Esperanza Aguirre

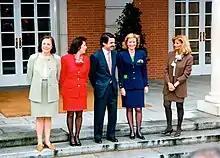
Aguirre in May 1996 next to the PM José María Aznar and fellow ministers Loyola de Palacio, Margarita Mariscal de Gante and Isabel Tocino.

In the general election of 1996 she was the candidate for the Senate for Madrid of the People's Party, after her designation as a member of the National Executive Committee of the Party; and she became a senator. The then new President, José María Aznar, appointed her to be Minister of Education, Culture and Sports. She was succeeded in those posts in 1999 by Mariano Rajoy.